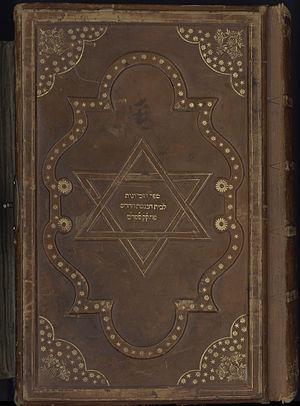
Un Memorbuch est un ouvrage destiné à entretenir la mémoire des martyrs de différentes villes et régions du monde ashkénaze.